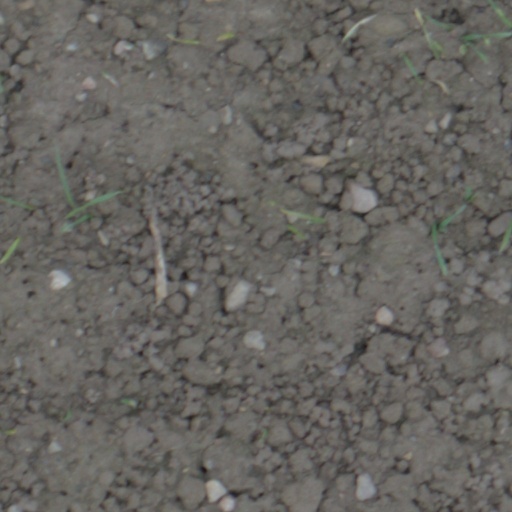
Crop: wheat